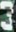
Number: 3